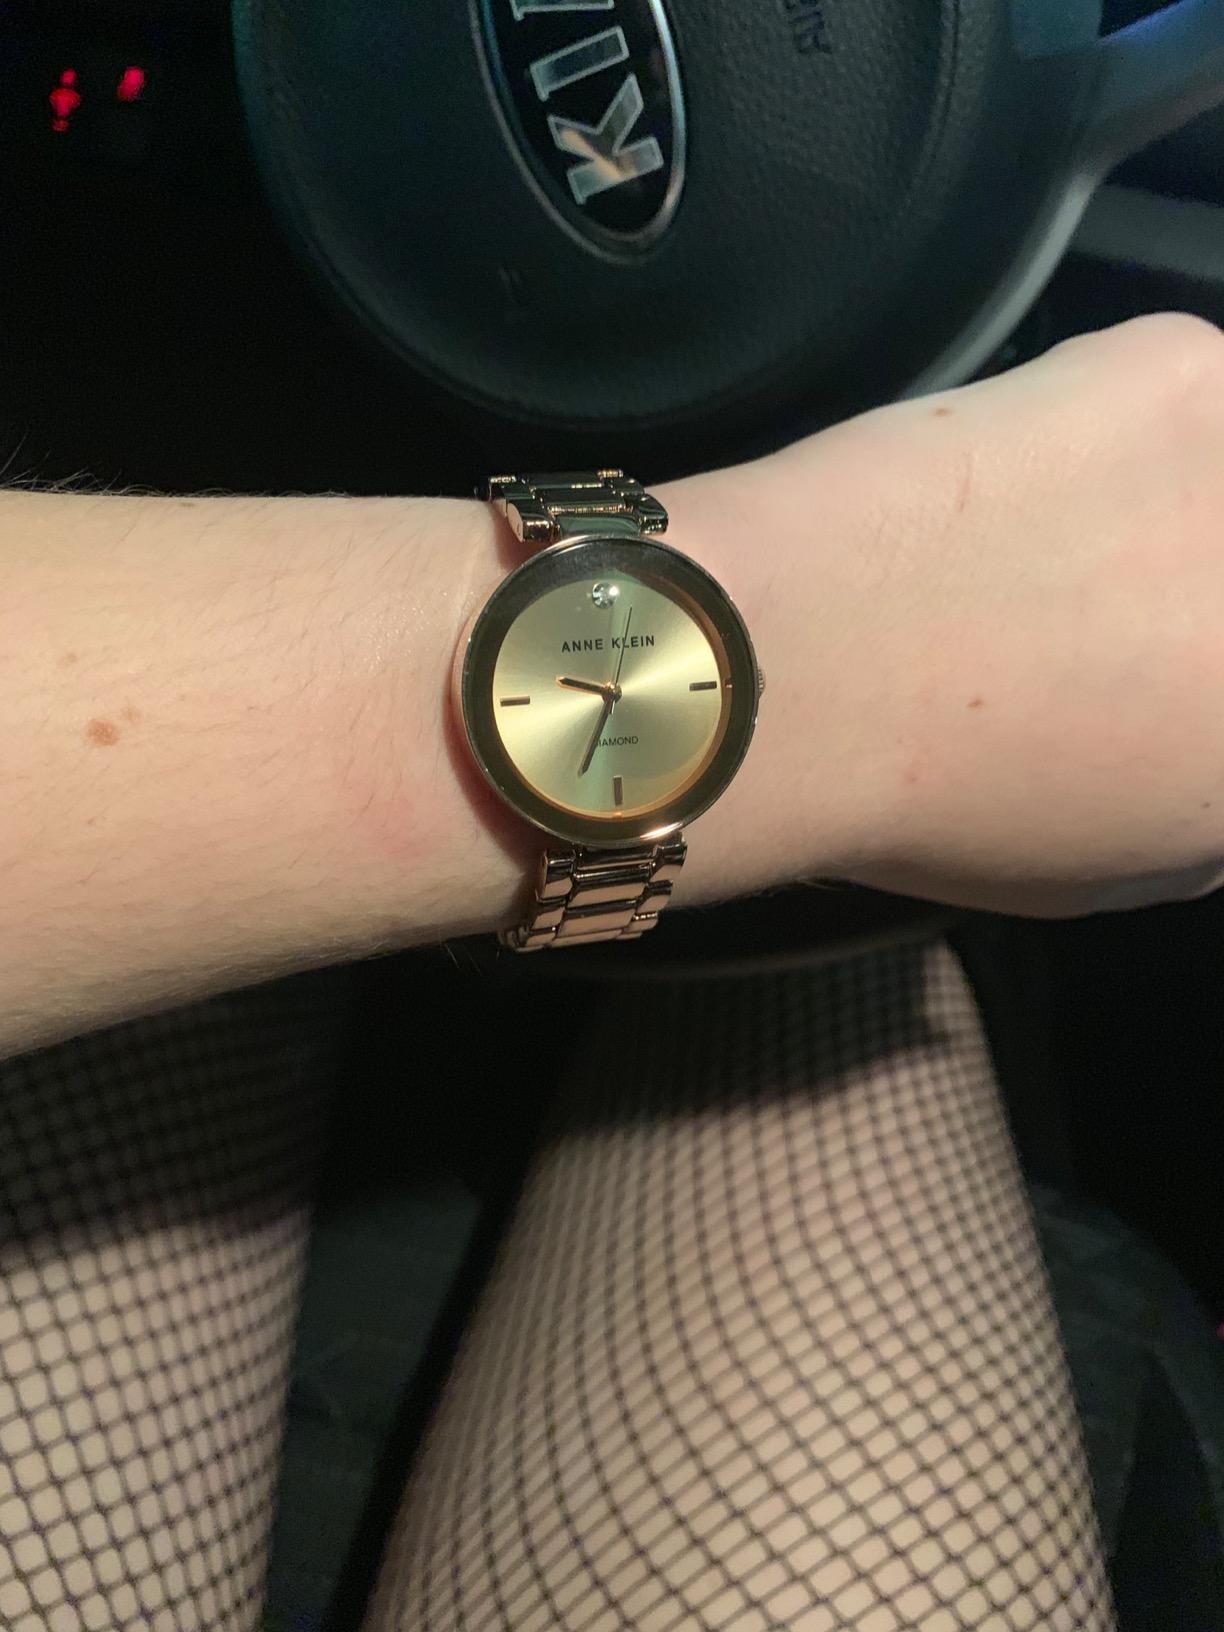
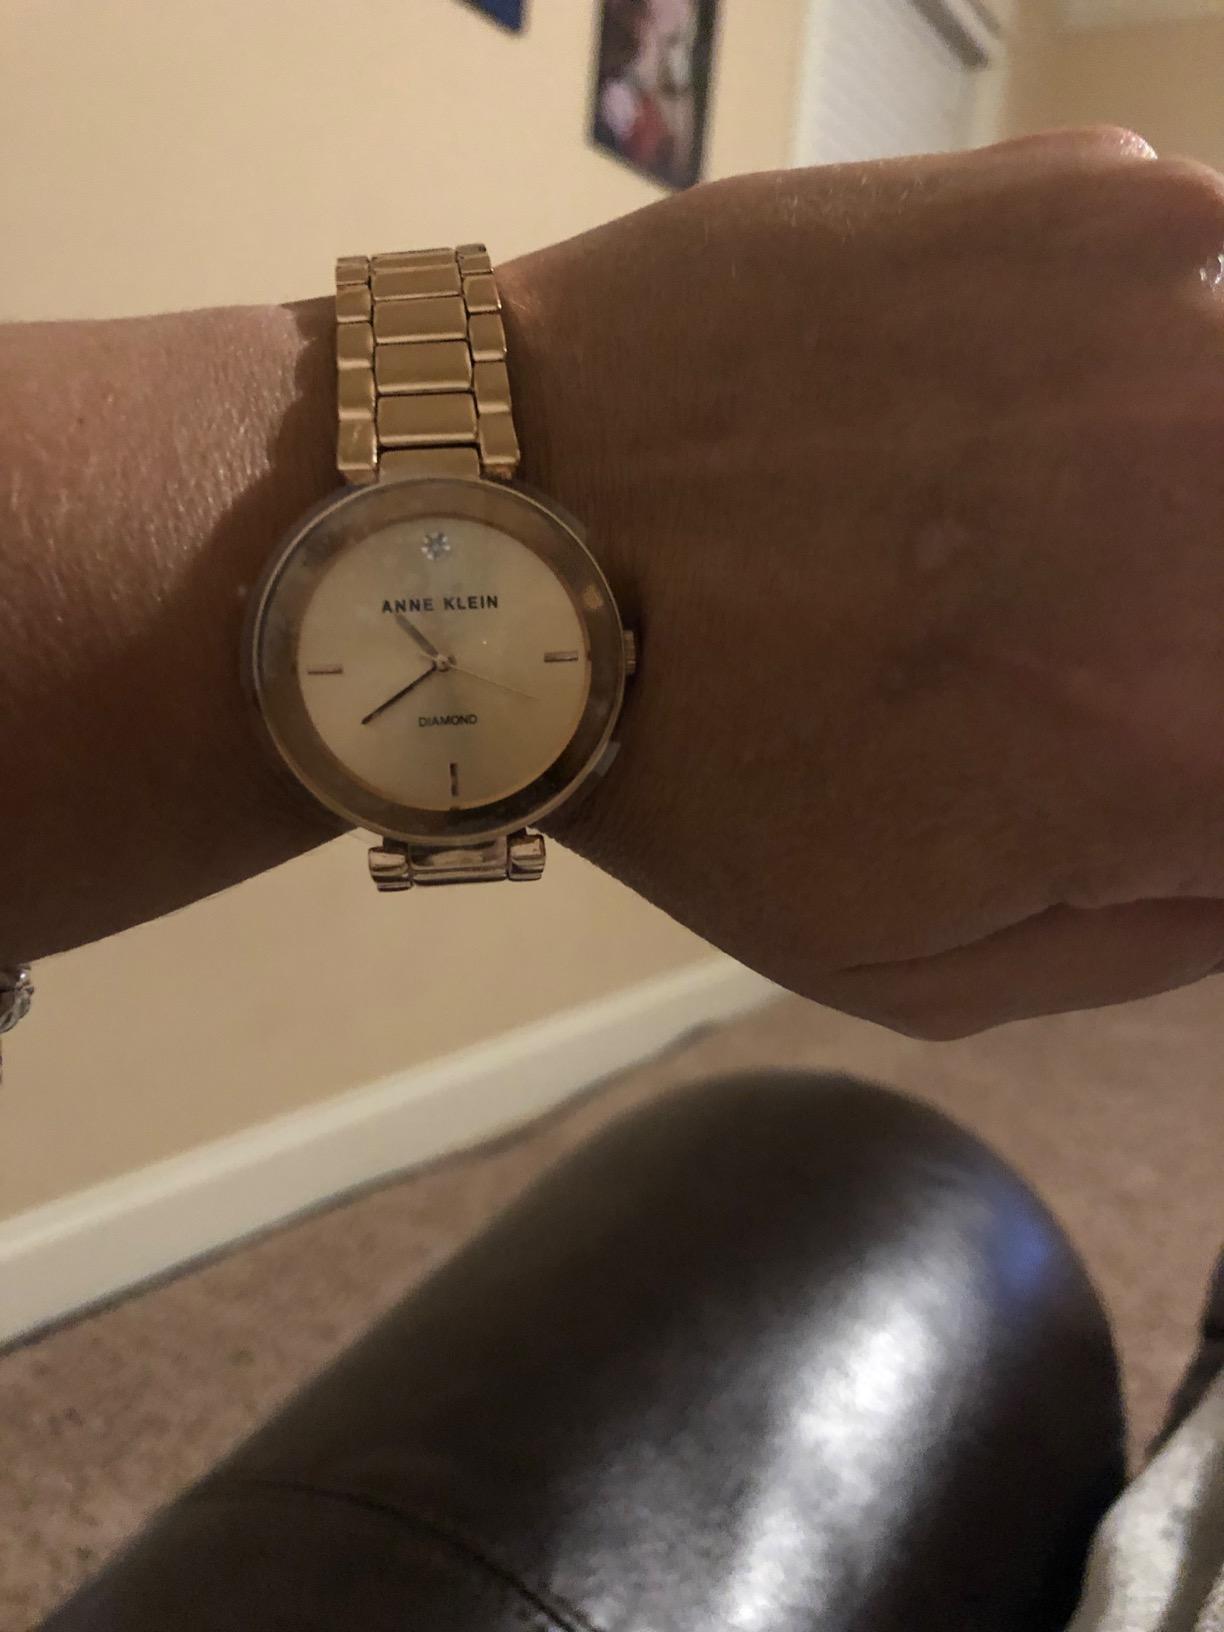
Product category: accessories_watch
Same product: yes